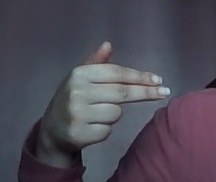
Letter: ghain